List of compositions by Alois Hába

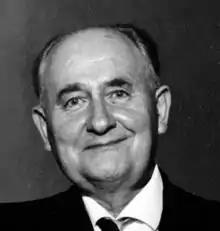
Hába in 1957

The works of the Czech composer Alois Hába consists of 103 opuses, with the majority of the compositions being various kinds of chamber music pieces, predominantly for piano or strings. The most important works include his String quartets, which document and demonstrate the development of the composer's style (microtonal music and his most innovative opera: "Matka" (Mother). Hába's first microtonal composition is Suite, op.1a from 1918, his earliest published mictrotonal piece is the 2nd Quartet (1920) and his last was the 16th Quartet from 1967.